Mary Hay, 14th Countess of Erroll

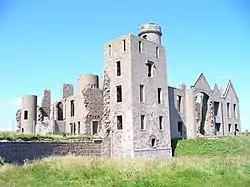
Ruins of Slains Castle

Like her mother and brother, Countess Anne was an active Jacobite and a secret agent of the exiled court of the Old Pretender, "James III and VIII", at Saint Germain-en-Laye.